BeBe Winans

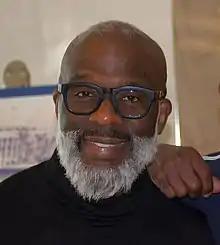
Winans at the White House Correspondents' Dinner in 2019

Benjamin "BeBe" Winans (born September 17, 1962) is an American gospel and R&B singer from Detroit, Michigan. He is a member of the noted Winans family, most members of which are also gospel artists. Winans has released nine solo albums, seven with his sister CeCe as BeBe & CeCe Winans, and one with three Winans brothers.